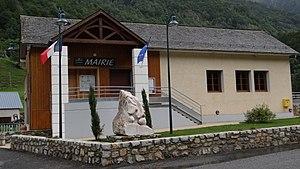
Estaing - La Mairie